United Nations Security Council Resolution 1562

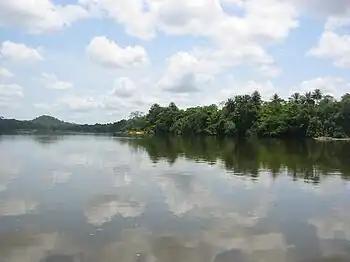
River in Southern Province, Sierra Leone

United Nations Security Council resolution 1562 was adopted unanimously on 17 September 2004. After recalling all previous resolutions on the situation in Sierra Leone, the Council extended the mandate of the United Nations Mission in Sierra Leone (UNAMSIL) residual presence for a period of nine months until 30 June 2005.